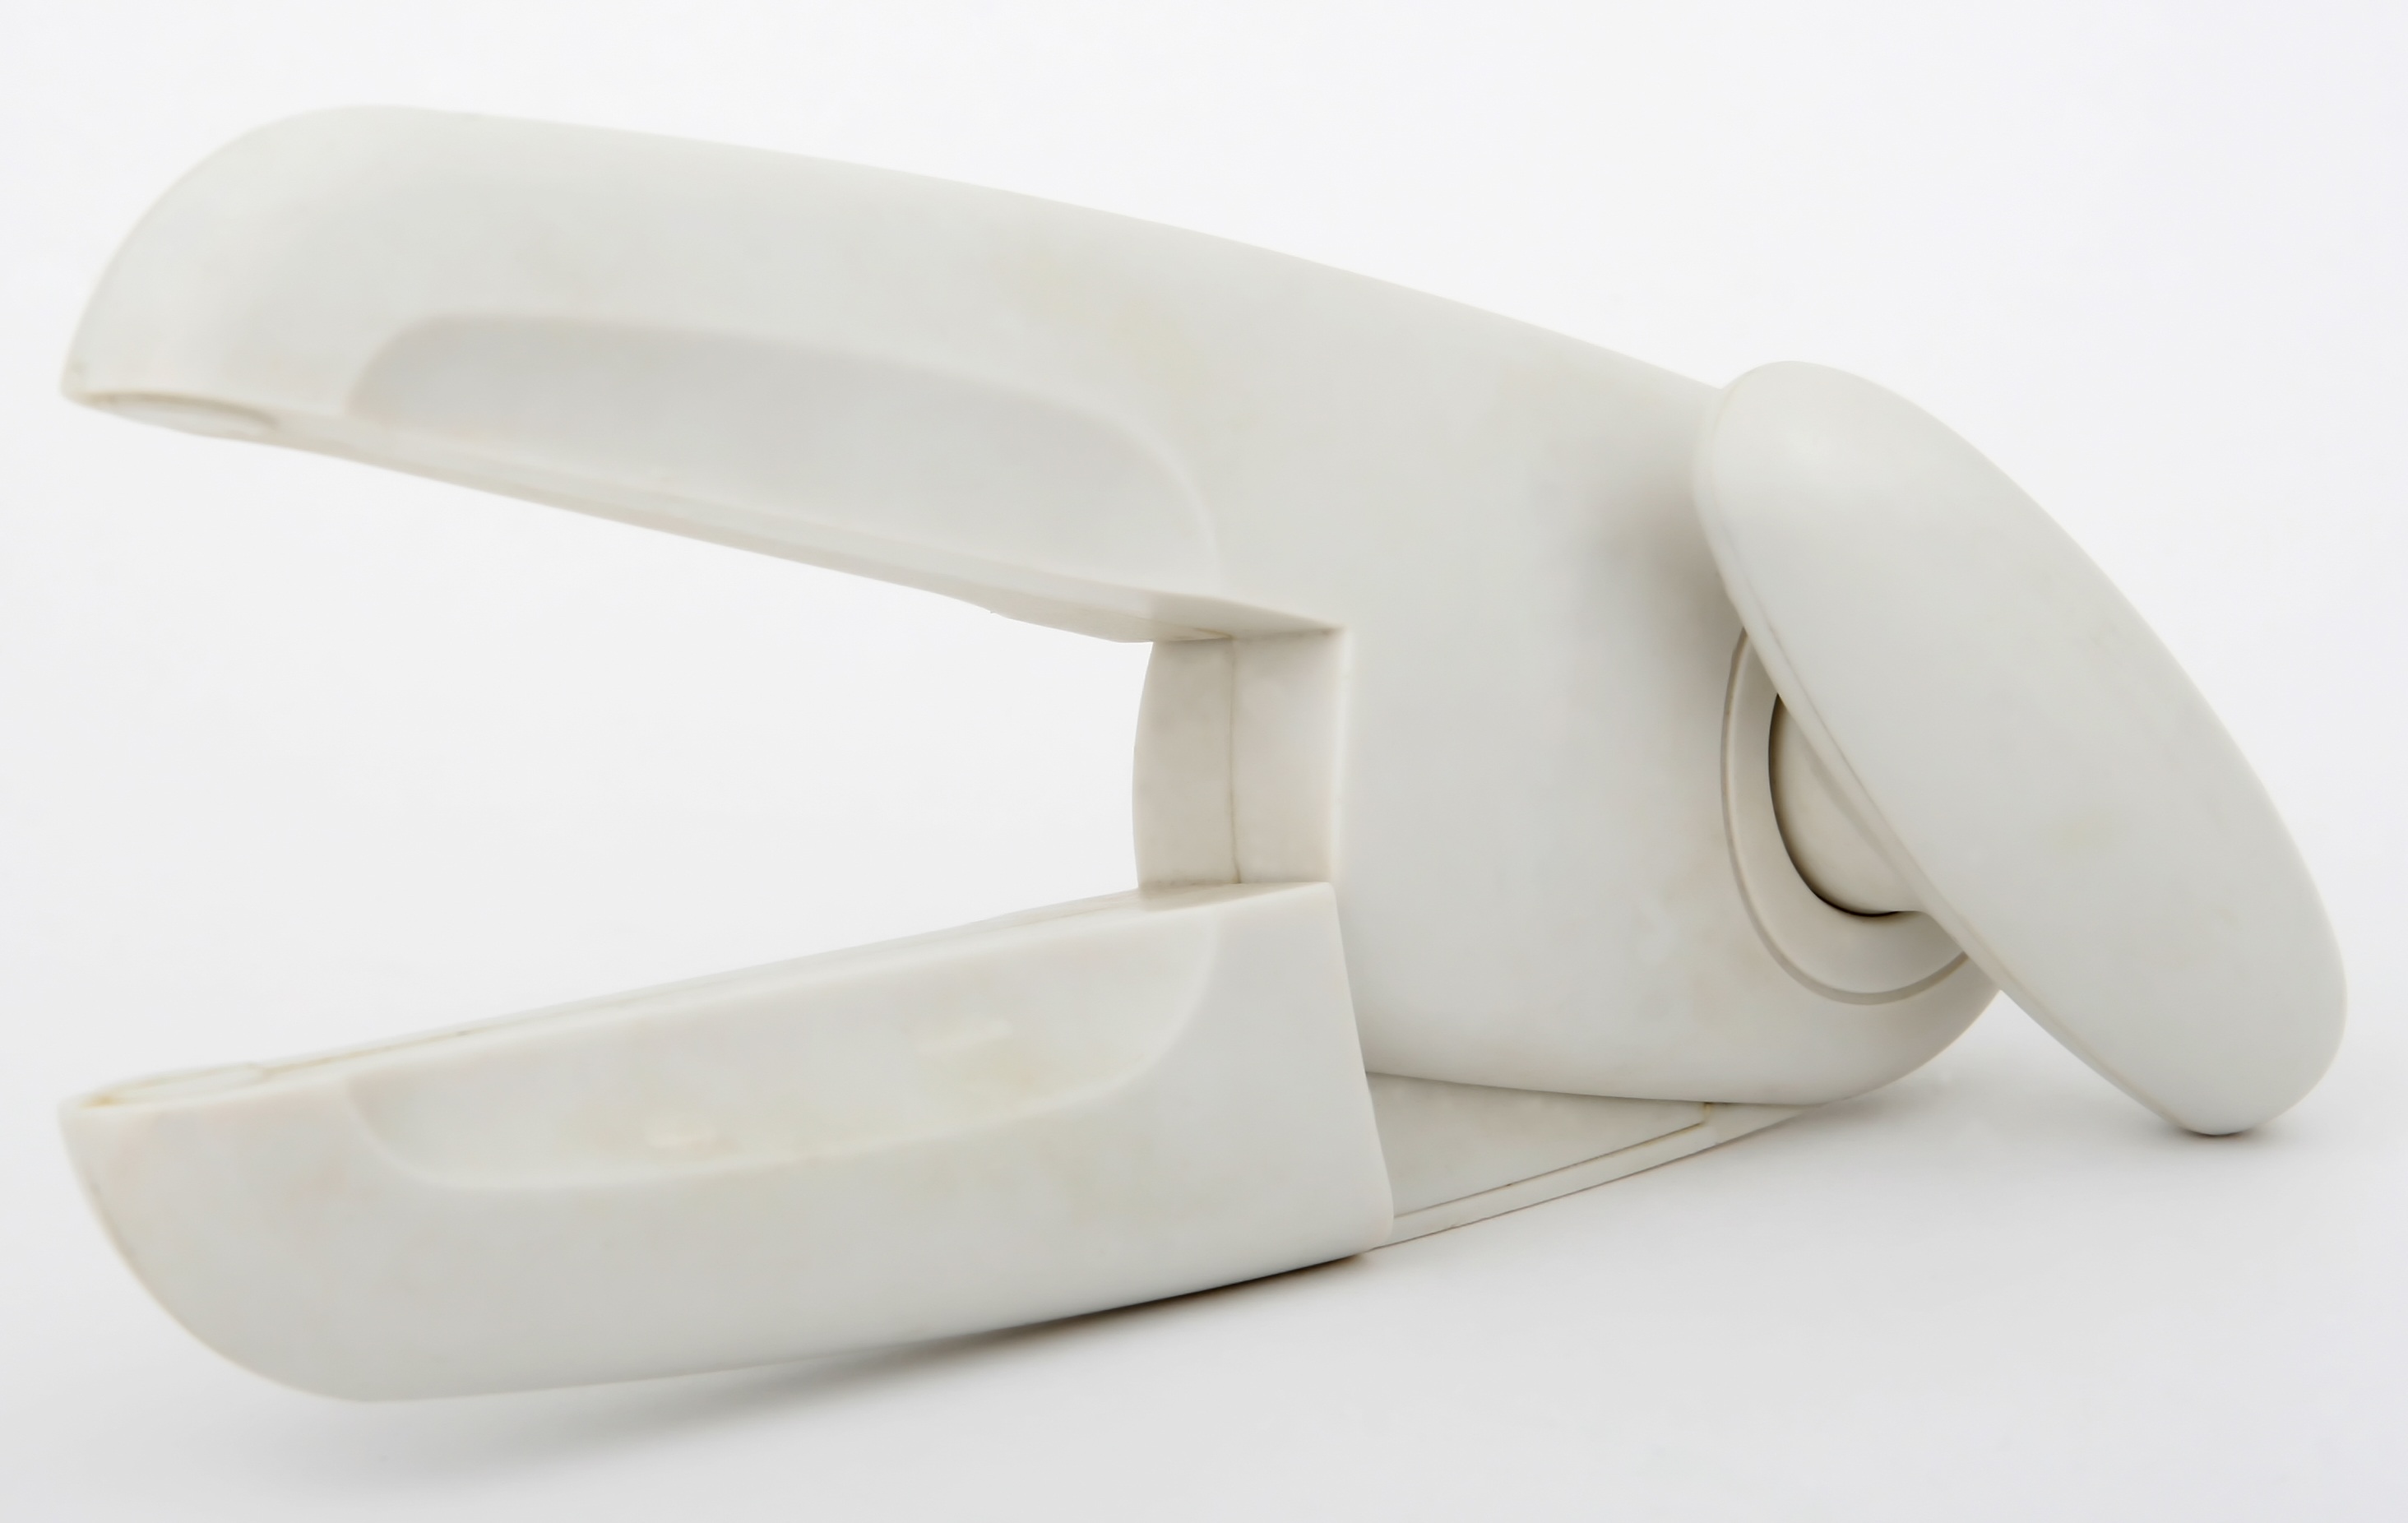
table, open, utensil, sharp, white, plastic, chair, home, isolated, tool, steel, food, cooking, culinary, equipment, macro, ceramic, metal, kitchen, gadget, isolation, utility, object, furniture, closeup, breakfast, slice, cookery, kitchenware, chef, cook, handle, appliance, cut, close up, chrome, silver, can, rectangle, item, domestic, over, shiny, opening, armrest, handheld, opener, aluminum, stainless, tin, household, accessory, implement, dishware, bidet, toilet seat